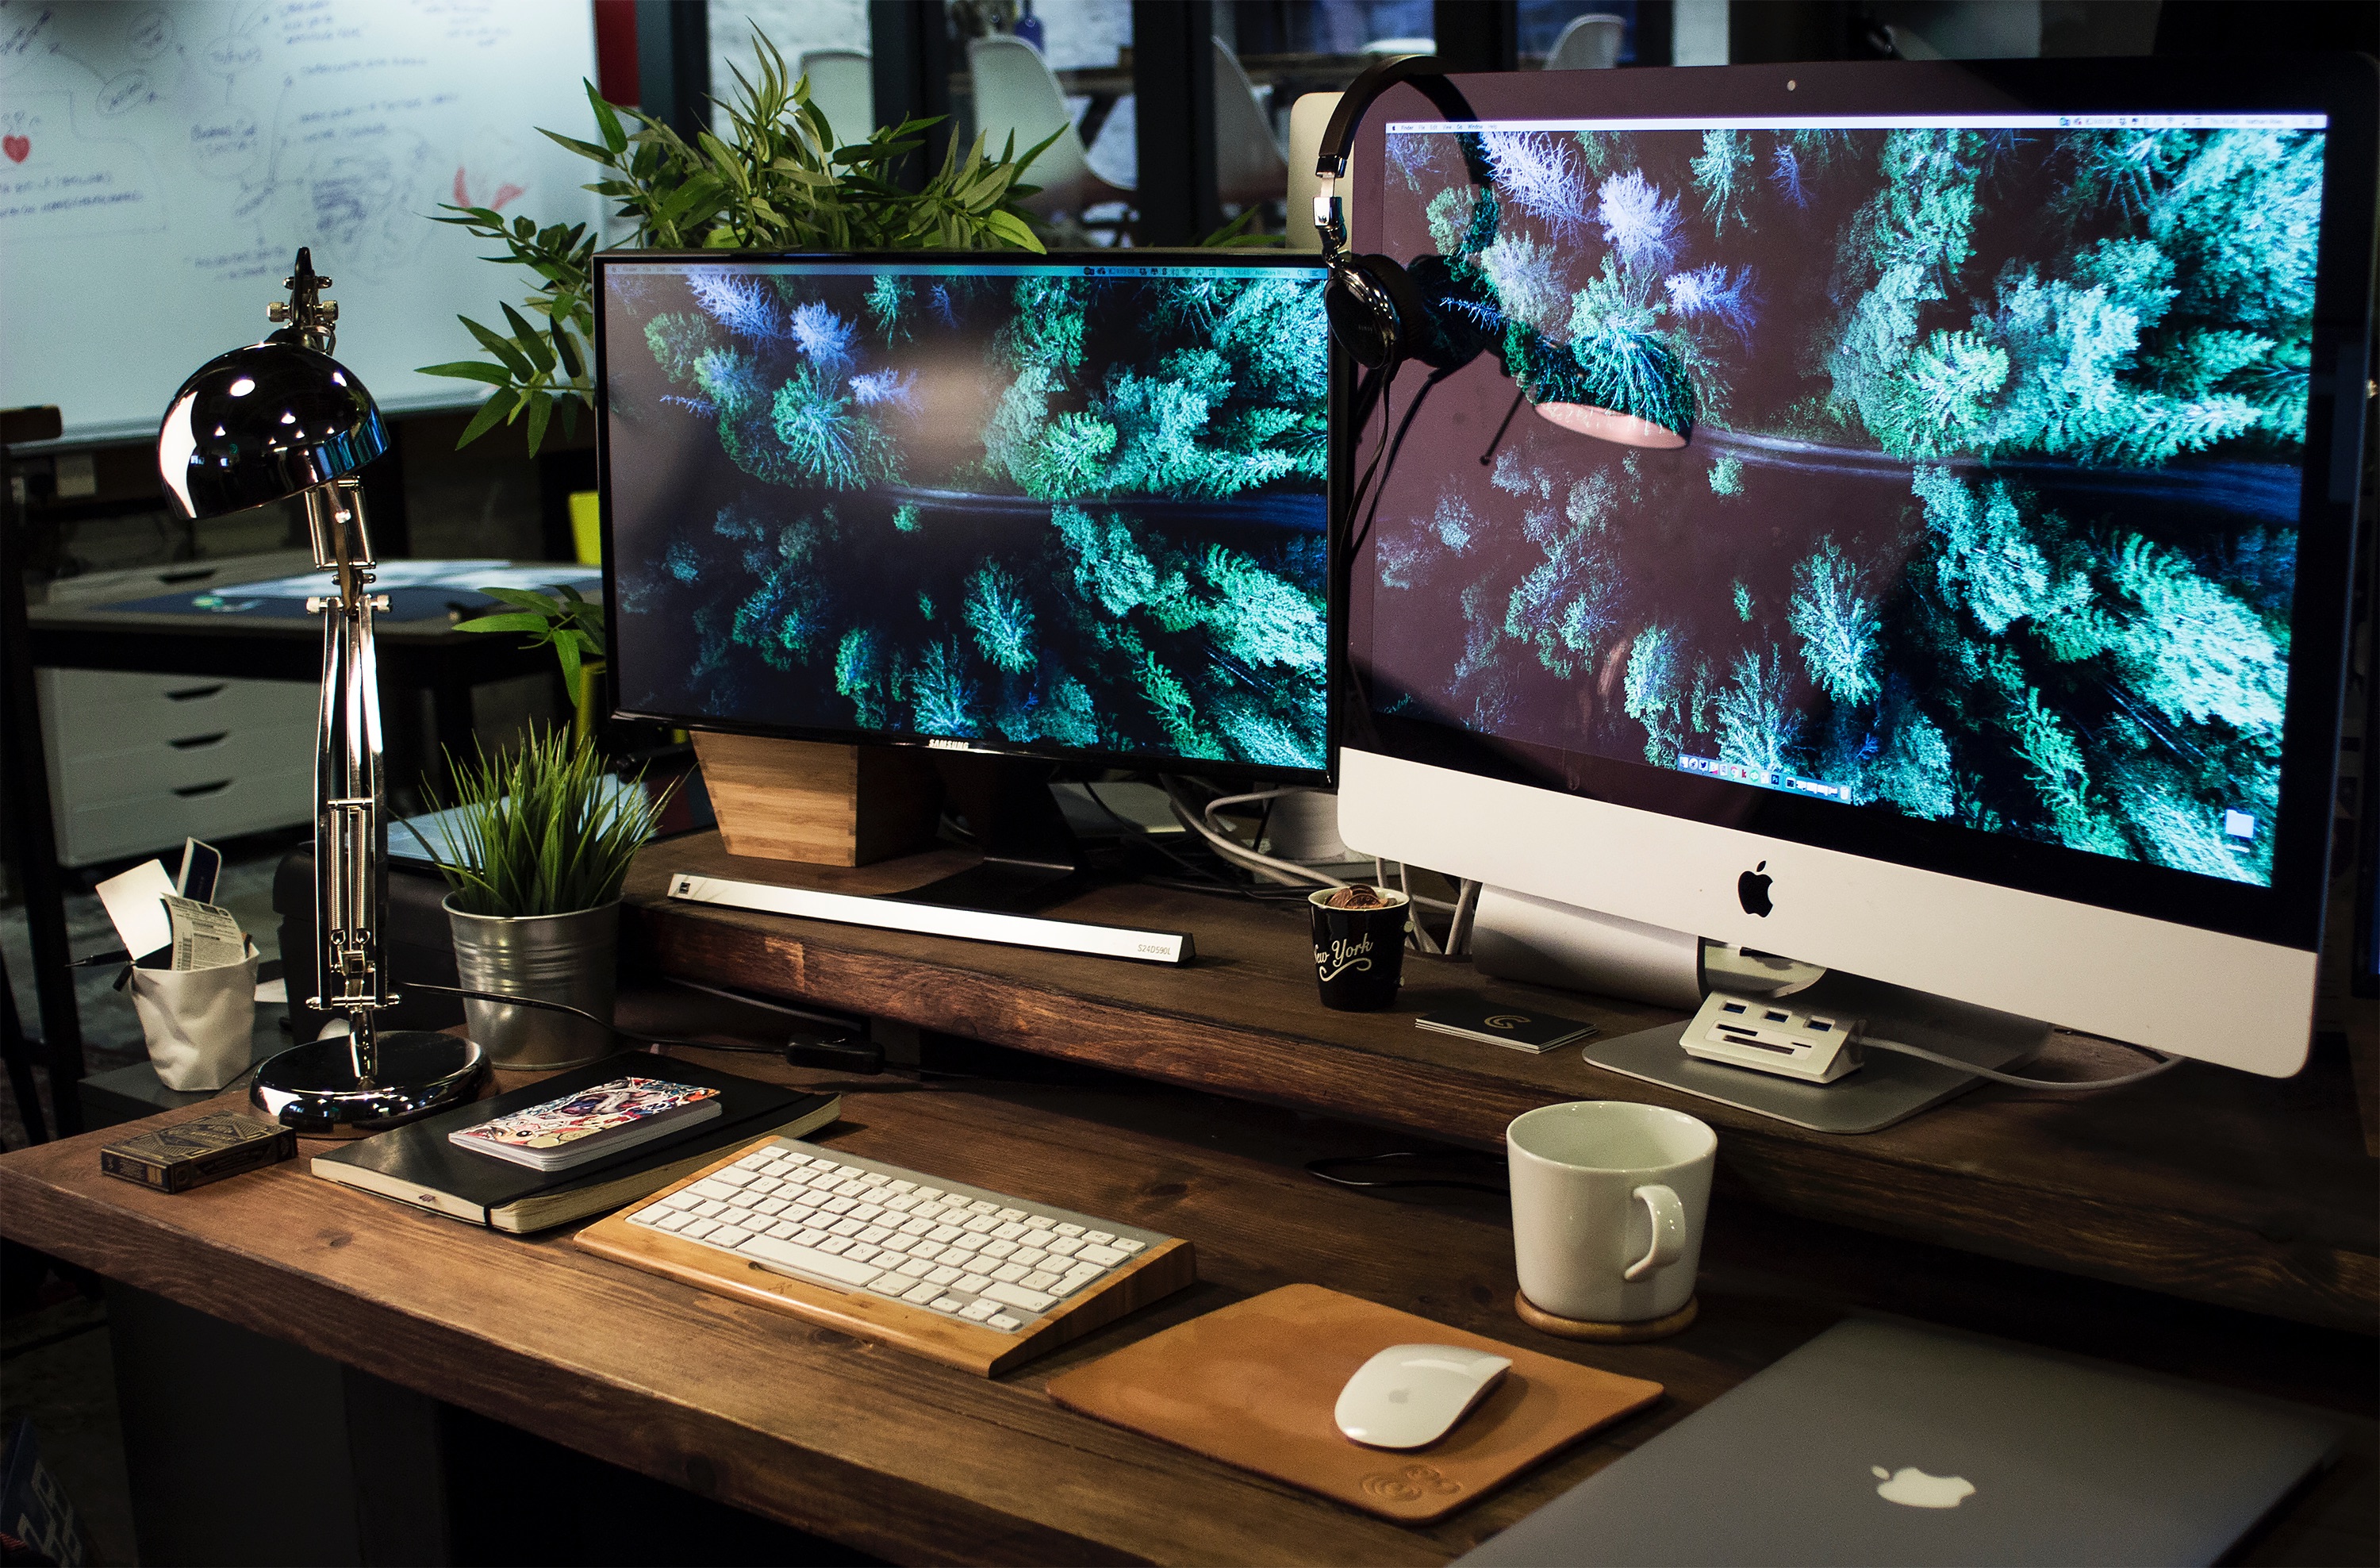
television, room, design, image, screenshot, computer monitor, display device